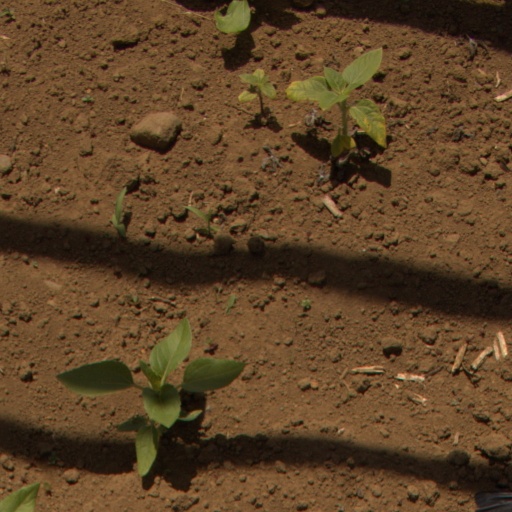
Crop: Jerusalem artichoke